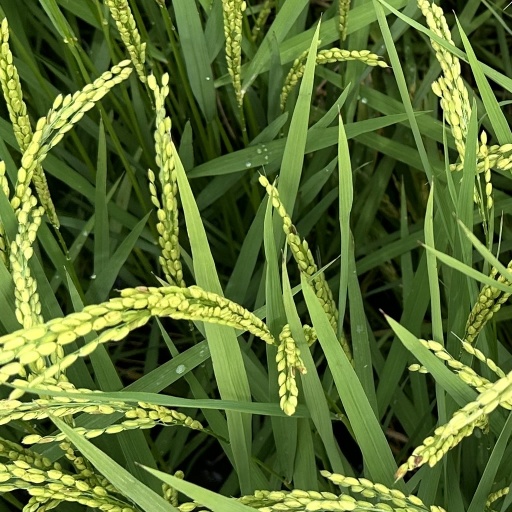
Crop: rice